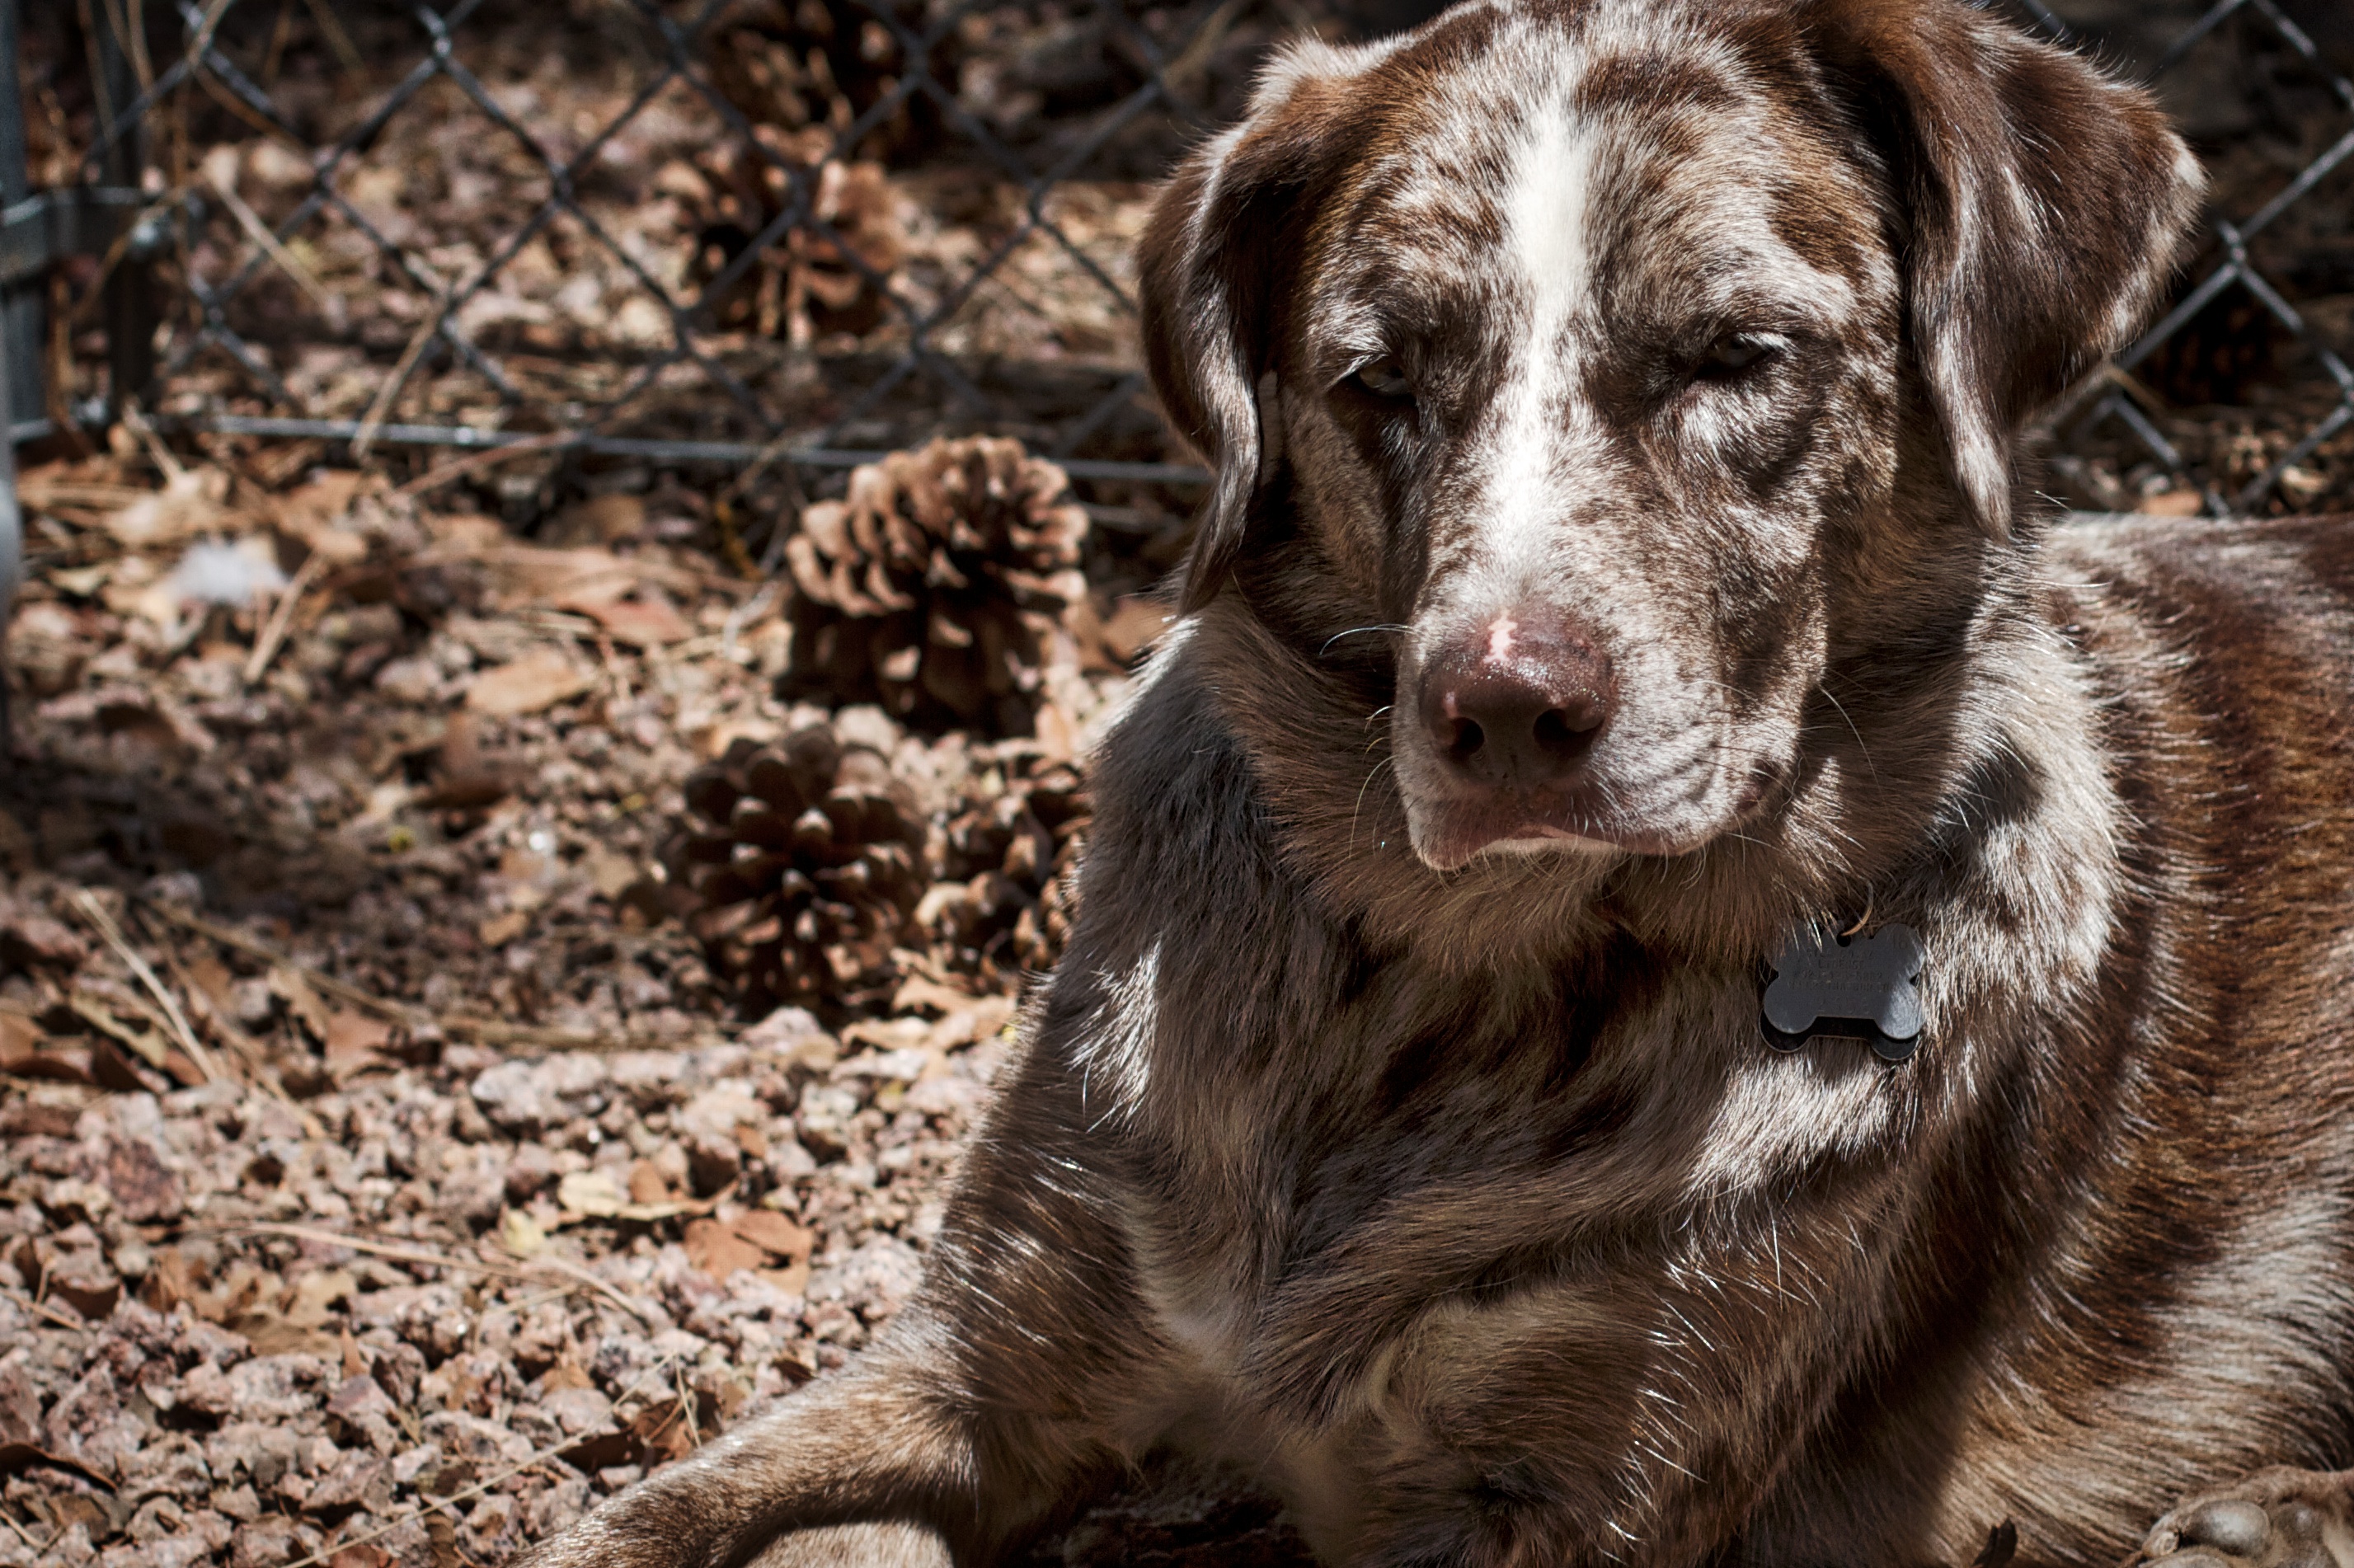
puppy, dog, mammal, vertebrate, felix, animal shelter, street dog, dog like mammal, louisiana catahoula leopard dog